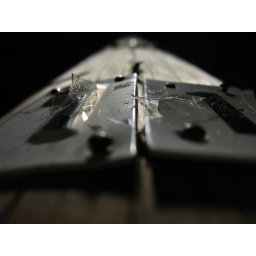
Study of a telephone pole in Munich, Germany